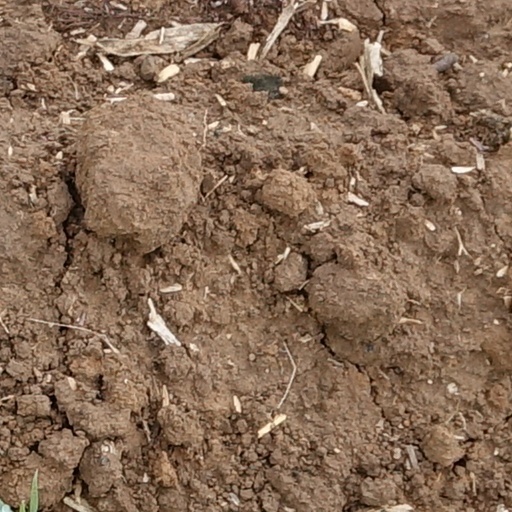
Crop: wheat